George Kenney

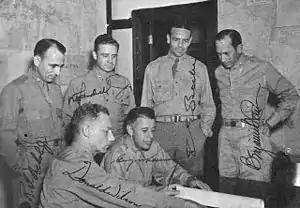
Kenney (center) surrounded by his staff

Kenney sent home Major General Ralph Royce, Brigadier Generals Edwin S. Perrin, Albert Sneed and Martin Scanlon, and about forty colonels. In Australia, he found two talented, recently arrived brigadier generals, Ennis Whitehead and Kenneth Walker. Kenney reorganized his command in August, appointed Whitehead as commander of the V Fighter Command and Walker as commander of the V Bomber Command. The Allied Air Forces was composed of both United States Army Air Forces (USAAF) and Royal Australian Air Force (RAAF) personnel. Kenney moved to separate them. Brigadier General Donald Wilson arrived in September and replaced Air Vice Marshal William Bostock as Kenney's chief of staff. Bostock took over the newly created RAAF Command.